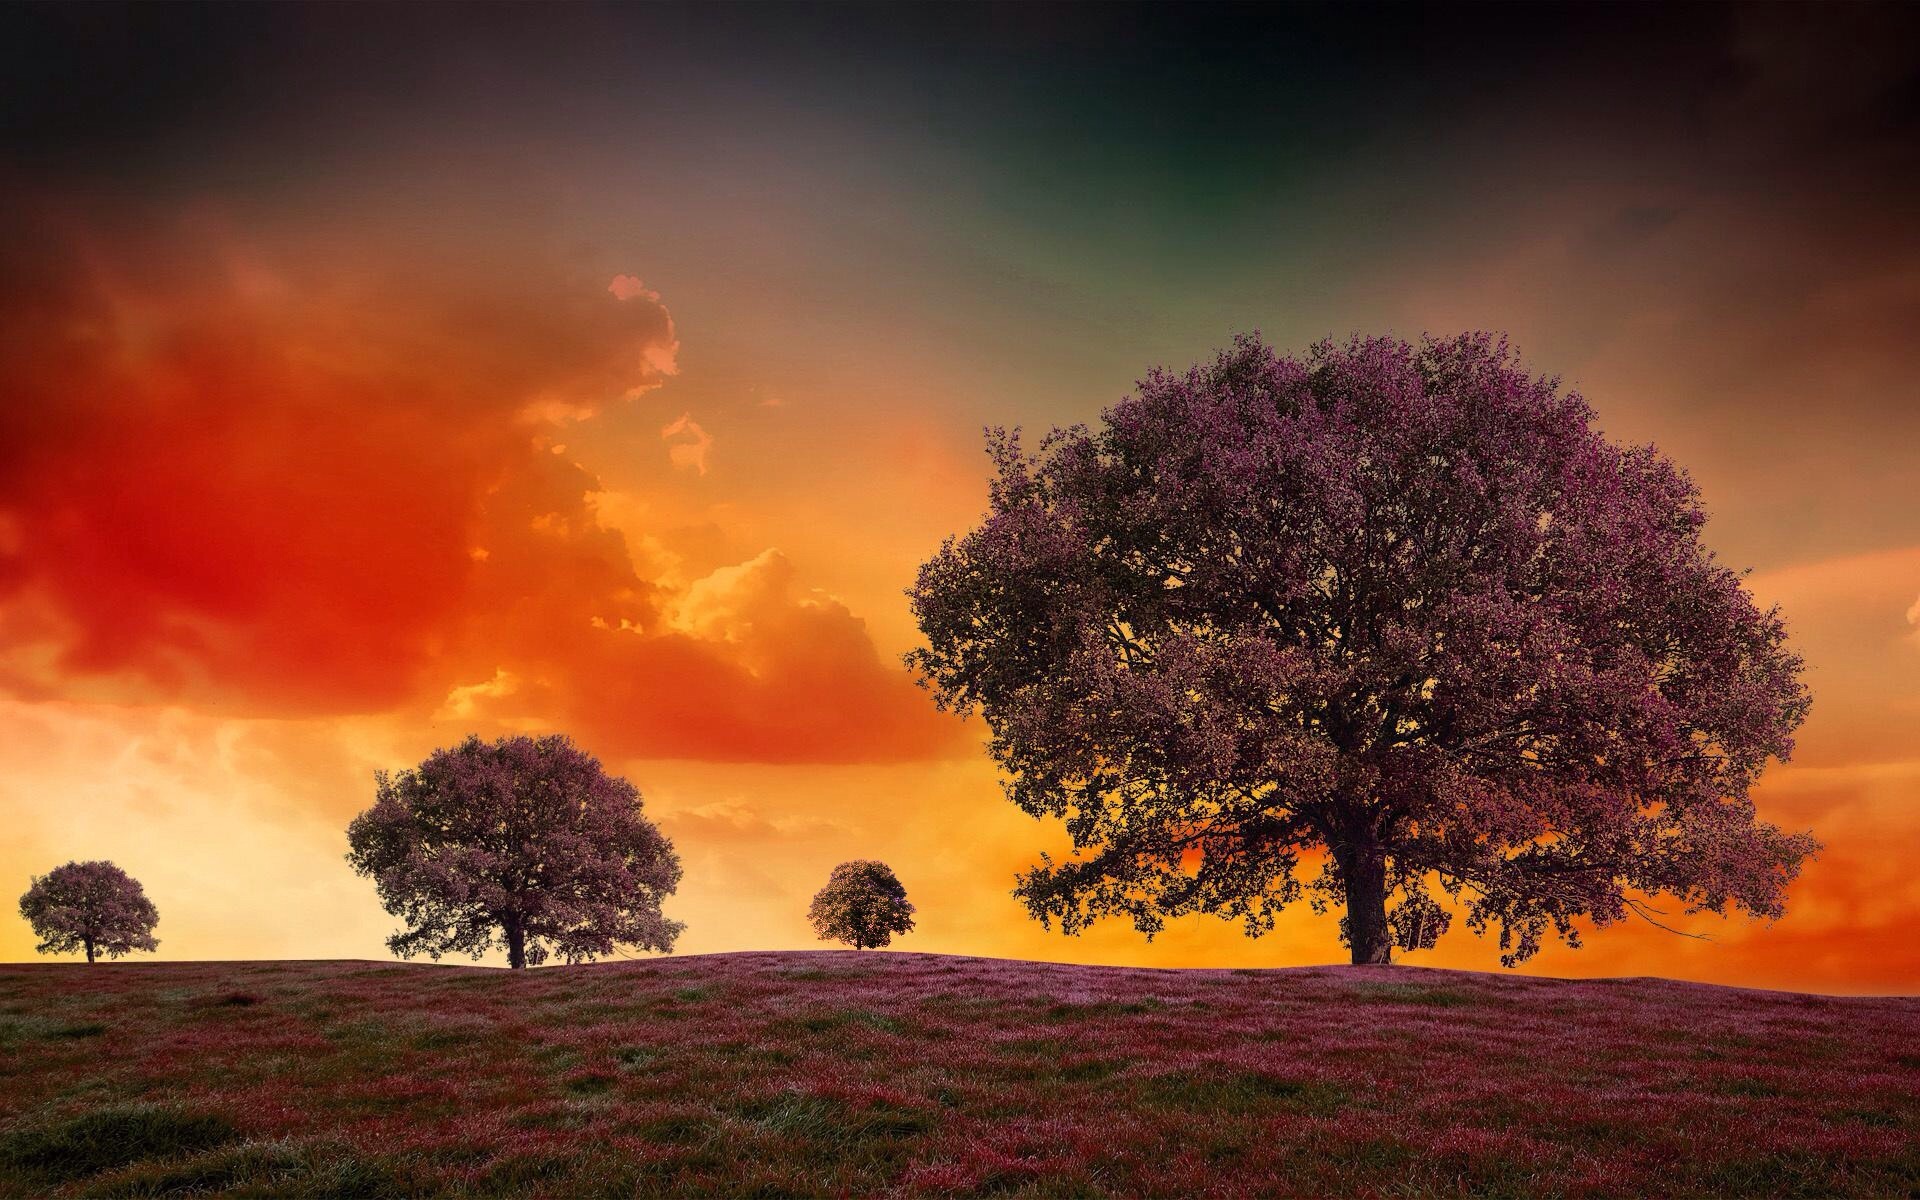
landscape, tree, cloud, sky, sunrise, sunset, field, prairie, sunlight, morning, flower, purple, dawn, dusk, evening, autumn, season, savanna, trees, dream, surreal, atmospheric phenomenon, woody plant, computer wallpaper